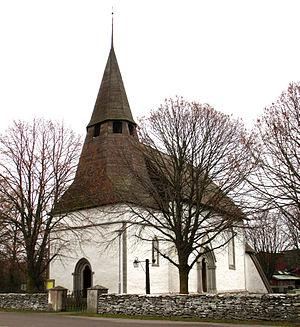
L'article Religion en Suède recense l'histoire et l'actualité de la religion des 10 327 589 Suédois.